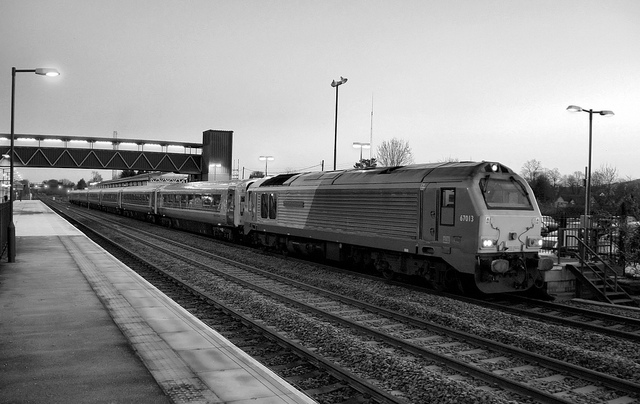
A train traveling under a bridge past a train station.

A black and white picture of a train stopped on the tracks.

A black and white photograph of a train.

a black and white photo of a train at a station

A train stopped along the tracks at night.